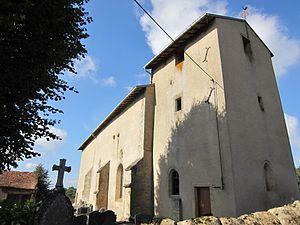
Preutin-Higny est une commune française située dans le département de Meurthe-et-Moselle en région Grand Est.